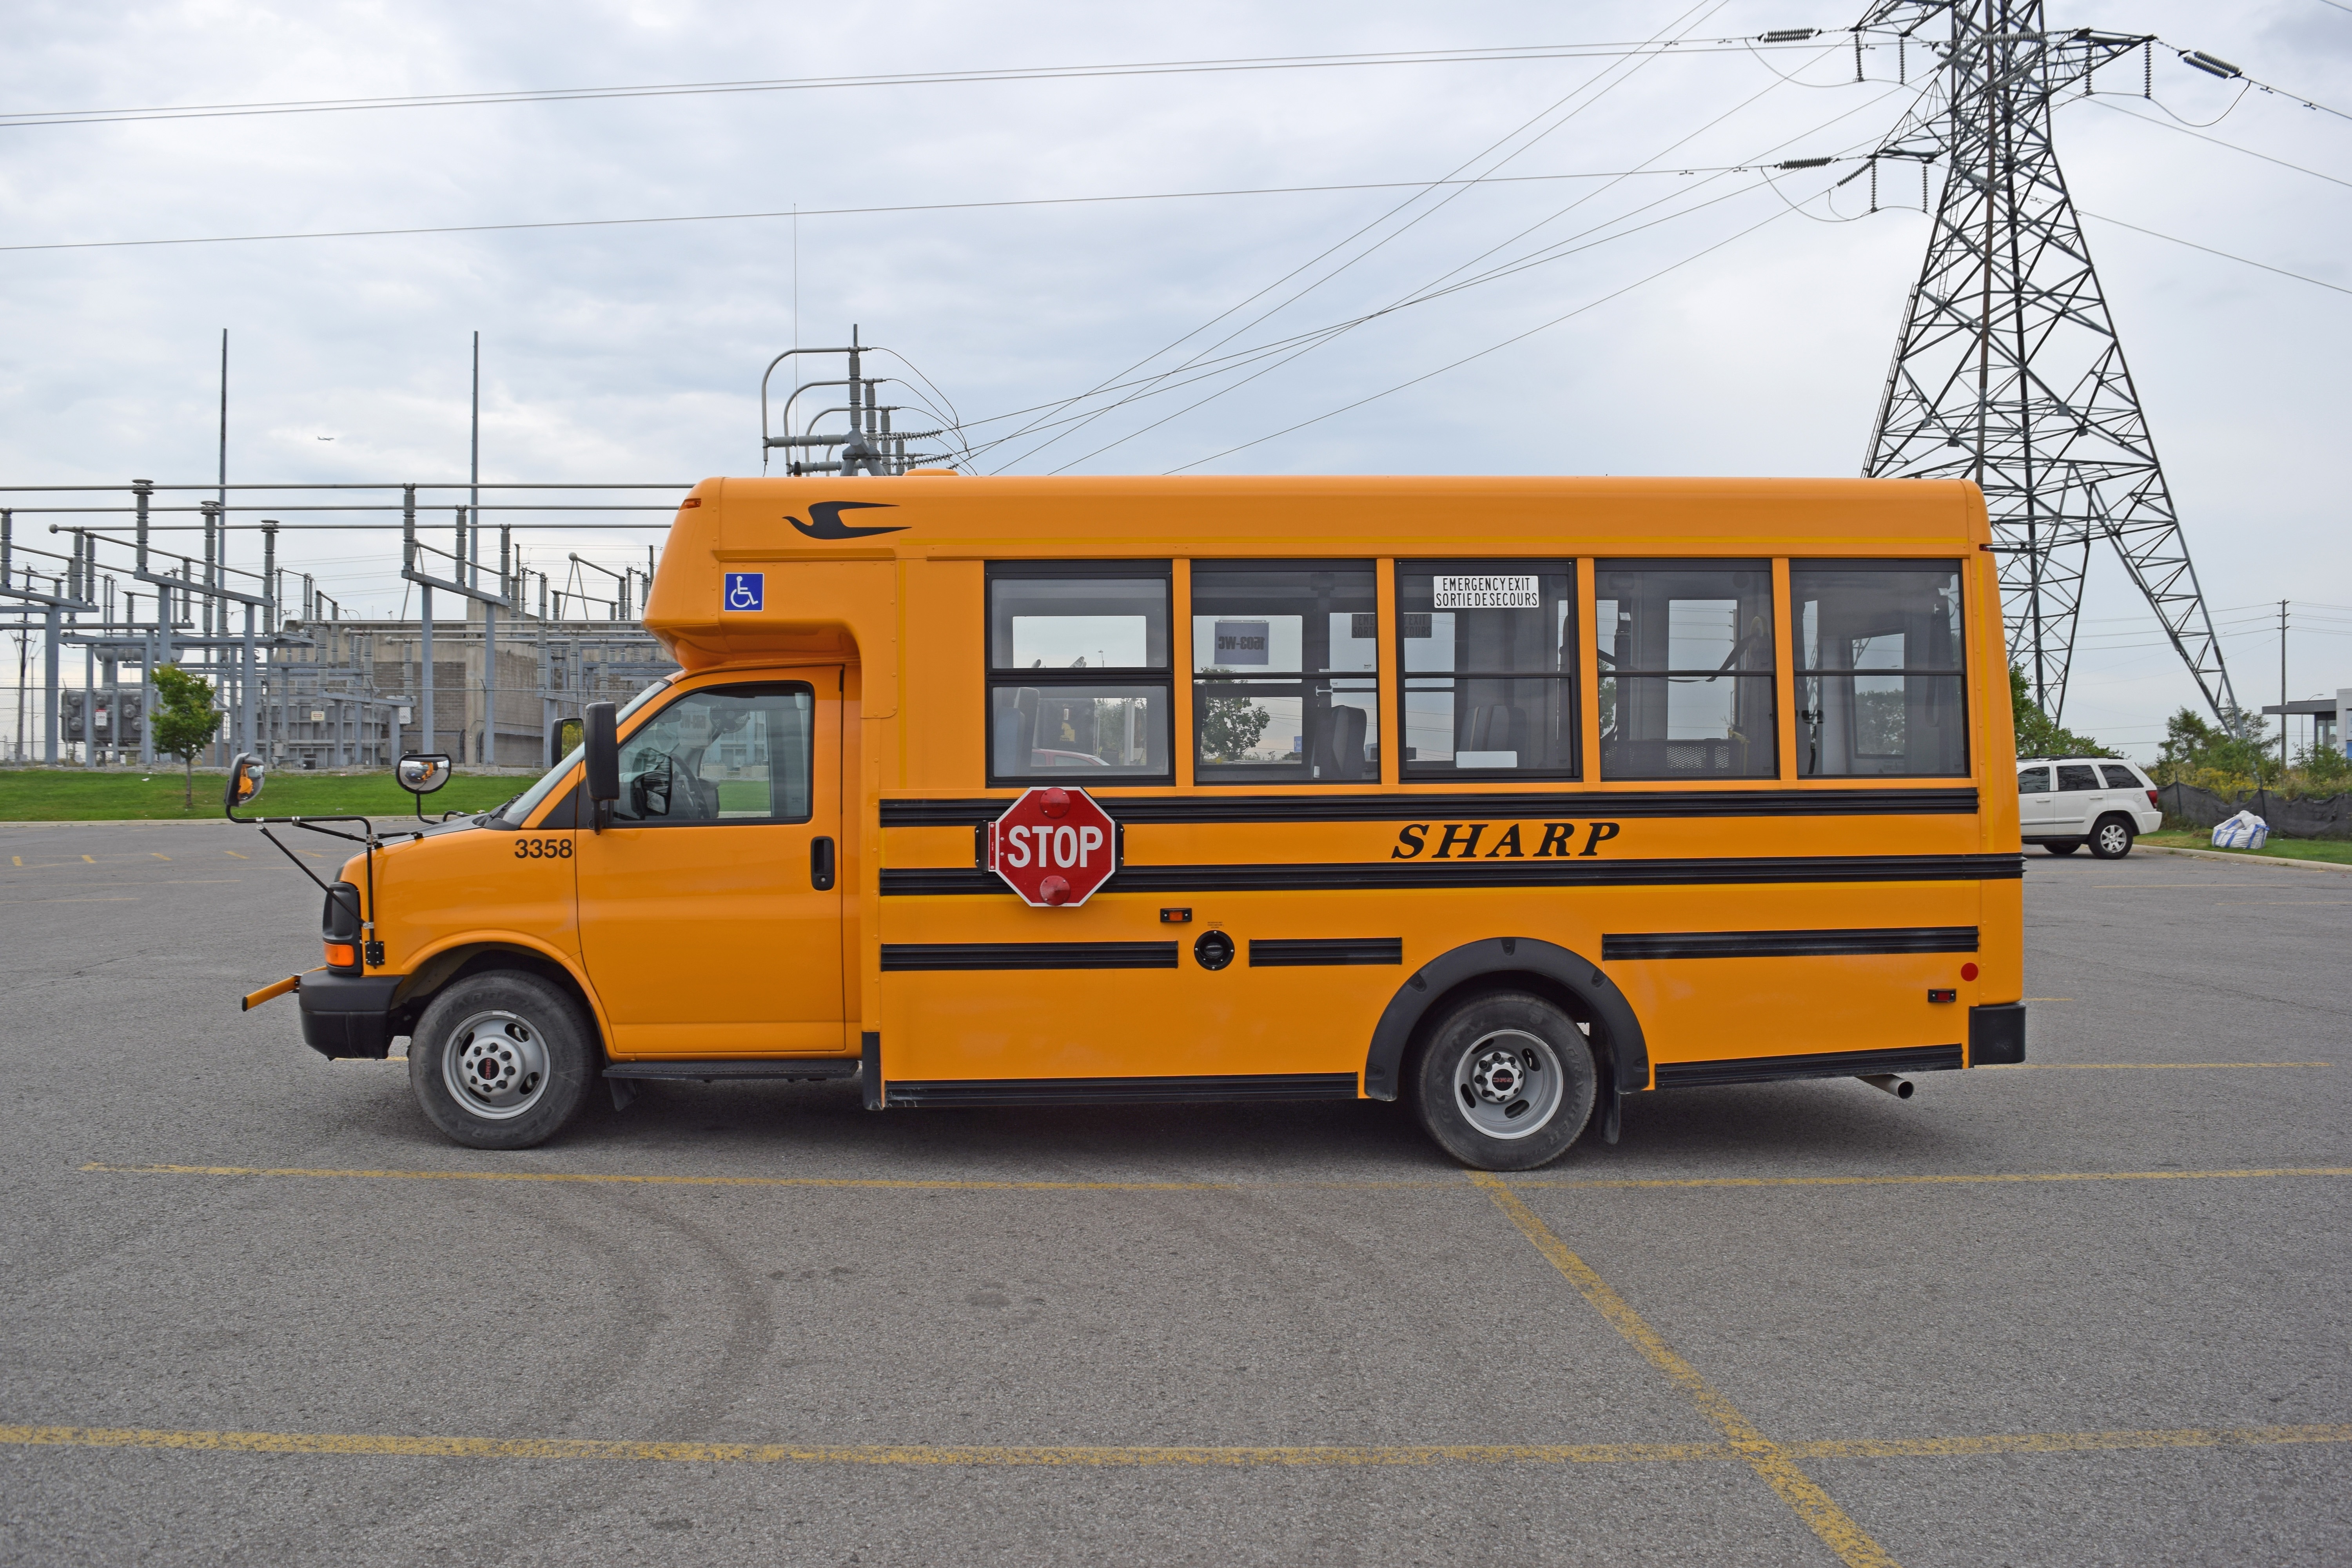
car, van, transport, orange, vehicle, auto, public transport, education, bus, public, safety, school, stop, minibus, schoolbus, school bus, land vehicle, mode of transport